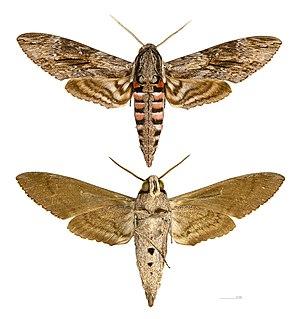
La tribu des Acherontiini regroupe des lépidoptères de la famille des Sphingidae, de la sous-famille des Sphinginae.
Cette liste recense tous les insectes répertoriés dans le Nord-Pas-de-Calais à partir des données de l'Inventaire national du patrimoine naturel.